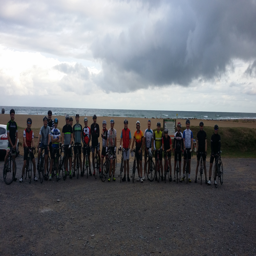
person , at the start of his trip